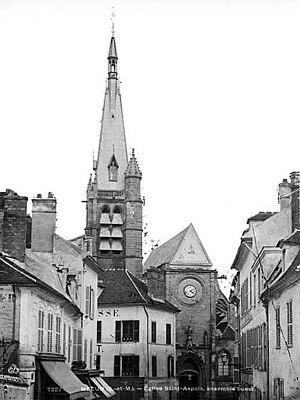
L'église Saint-Aspais est une église catholique paroissiale située à Melun, en France, sur la rive droite de la Seine. C'est l'unique église de France dédiée à saint Aspais, évangélisateur de la ville à la fin de l'Antiquité, dont la vie est inconnue. Elle se situe initialement dans un faubourg, et succède à une église gothique plus modeste, dont un chapiteau et quelques débris ont été retrouvés en 2011. À la fin du XVᵉ siècle, Saint-Aspais est la paroisse la plus populeuse de la ville, et les habitants décident d'agrandir l'église. D'abord, un nouveau clocher est bâti au nord de la façade, et terminé vers 1480. À partir de 1506, la façade est refaite dans le style gothique flamboyant, ainsi que les trois travées de la nef. La construction du nouveau chœur est lancée le 23 mars 1517, sous la direction du maître-maçon parisien Jehan de Félin, qui fournit également un plan pour la reconstruction totale de l'église, y compris la nef bâtie à peine dix ans plus tôt. De Félin donne plus d'élévation au chœur que les marguilliers n'avaient imaginé, et soigne le décor sculpté, ce qui provoque la colère du conseil de fabrique soucieux de la maîtrise du budget, et entraîne des procès.